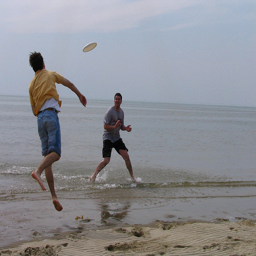
Two men running across a beach next to the ocean.
Two men playing with a frisbee on the beach.
Two guys on a beach playing with a disc.
Two guys are playing frisbee on the beach.
There are two men playing frisbee on a beach